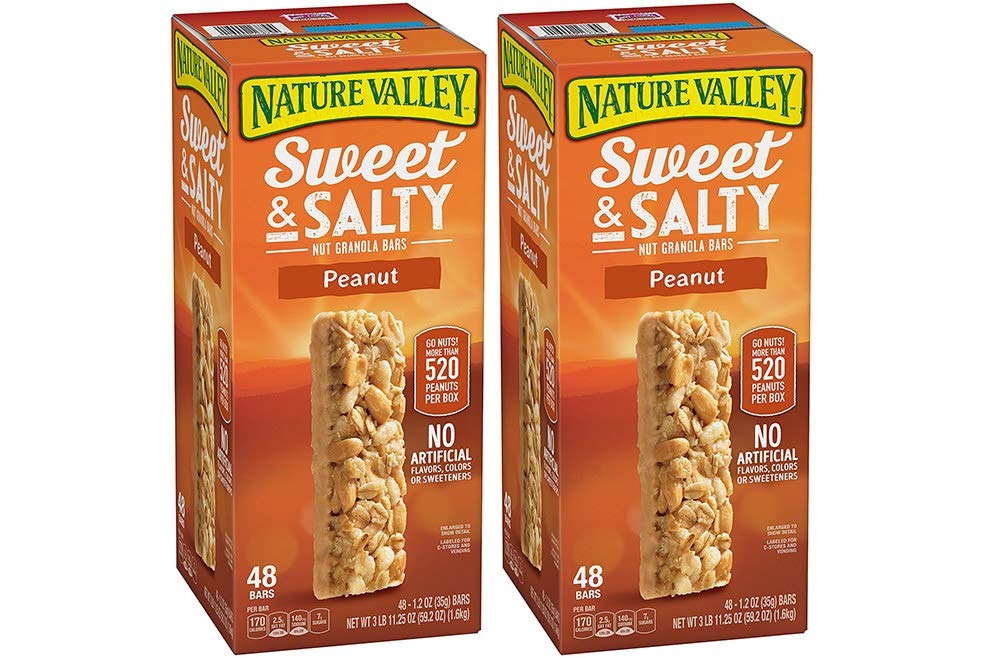
Item Name: Nature Valley Sweet and Salty Granola Bars Peanut dipped in Peanut Butter Coating, 48 Bars (2 Boxes)
Bullet Point 1: Nature Valley Granola Bars: Contains 48 bars of sweet and salty granola with peanut butter coating
Bullet Point 2: Nutrition Facts: 96 pieces total, 2.0 servings per bar with 100 calories per serving
Bullet Point 3: Granola Bars Variety: Sweet and salty flavor with peanut butter dipped in granola coating
Bullet Point 4: Nature Valley Brand: Trusted brand for granola bars and other snacks
Bullet Point 5: Convenient Packaging: 2 boxes with 24 bars each for on-the-go snacking
Value: 2.0
Unit: Count

Price: 19.99